Septembers of Shiraz

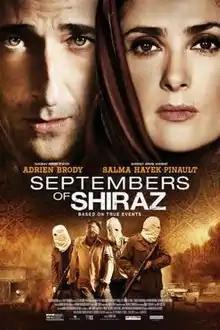
Theatrical release poster

Septembers of Shiraz is a 2015 American drama film directed by Wayne Blair and written by Hanna Weg. It is based on the 2007 novel "The Septembers of Shiraz" by Dalia Sofer. The film stars Adrien Brody, Salma Hayek, Shohreh Aghdashloo, Anthony Azizi, Bashar Rahal and Alon Aboutboul. The film was released on June 24, 2016, by Momentum Pictures.